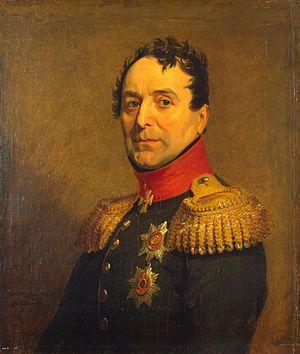
Le comte Piotr Alexandrovitch Tolstoï, né en 1769, mort le 28 septembre 1844 à Moscou, est un aristocrate et militaire russe.